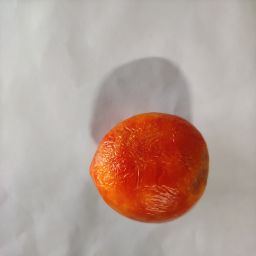
Crop: Tomato
Quality: Old